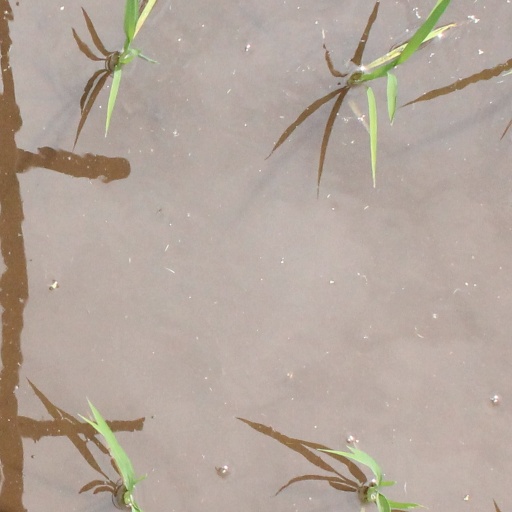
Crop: rice